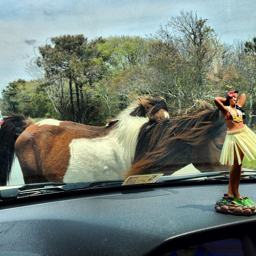
A hula girl statue on a vehicle dash in front of some horses.
some white brown and black horses and trees
Some horses are next to a car dash board.
Herd of horses crossing a road, as seen through a vehicle windshield.
Horses can be seen passing in front of the vehicle.